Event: Nepal Earthquake
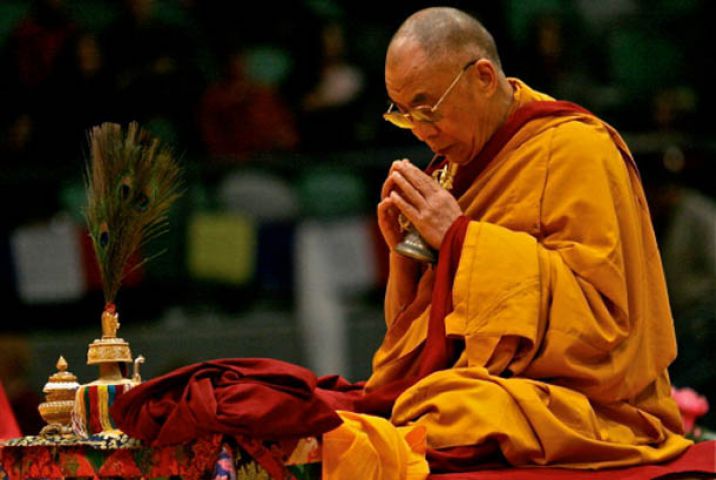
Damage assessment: no_damage